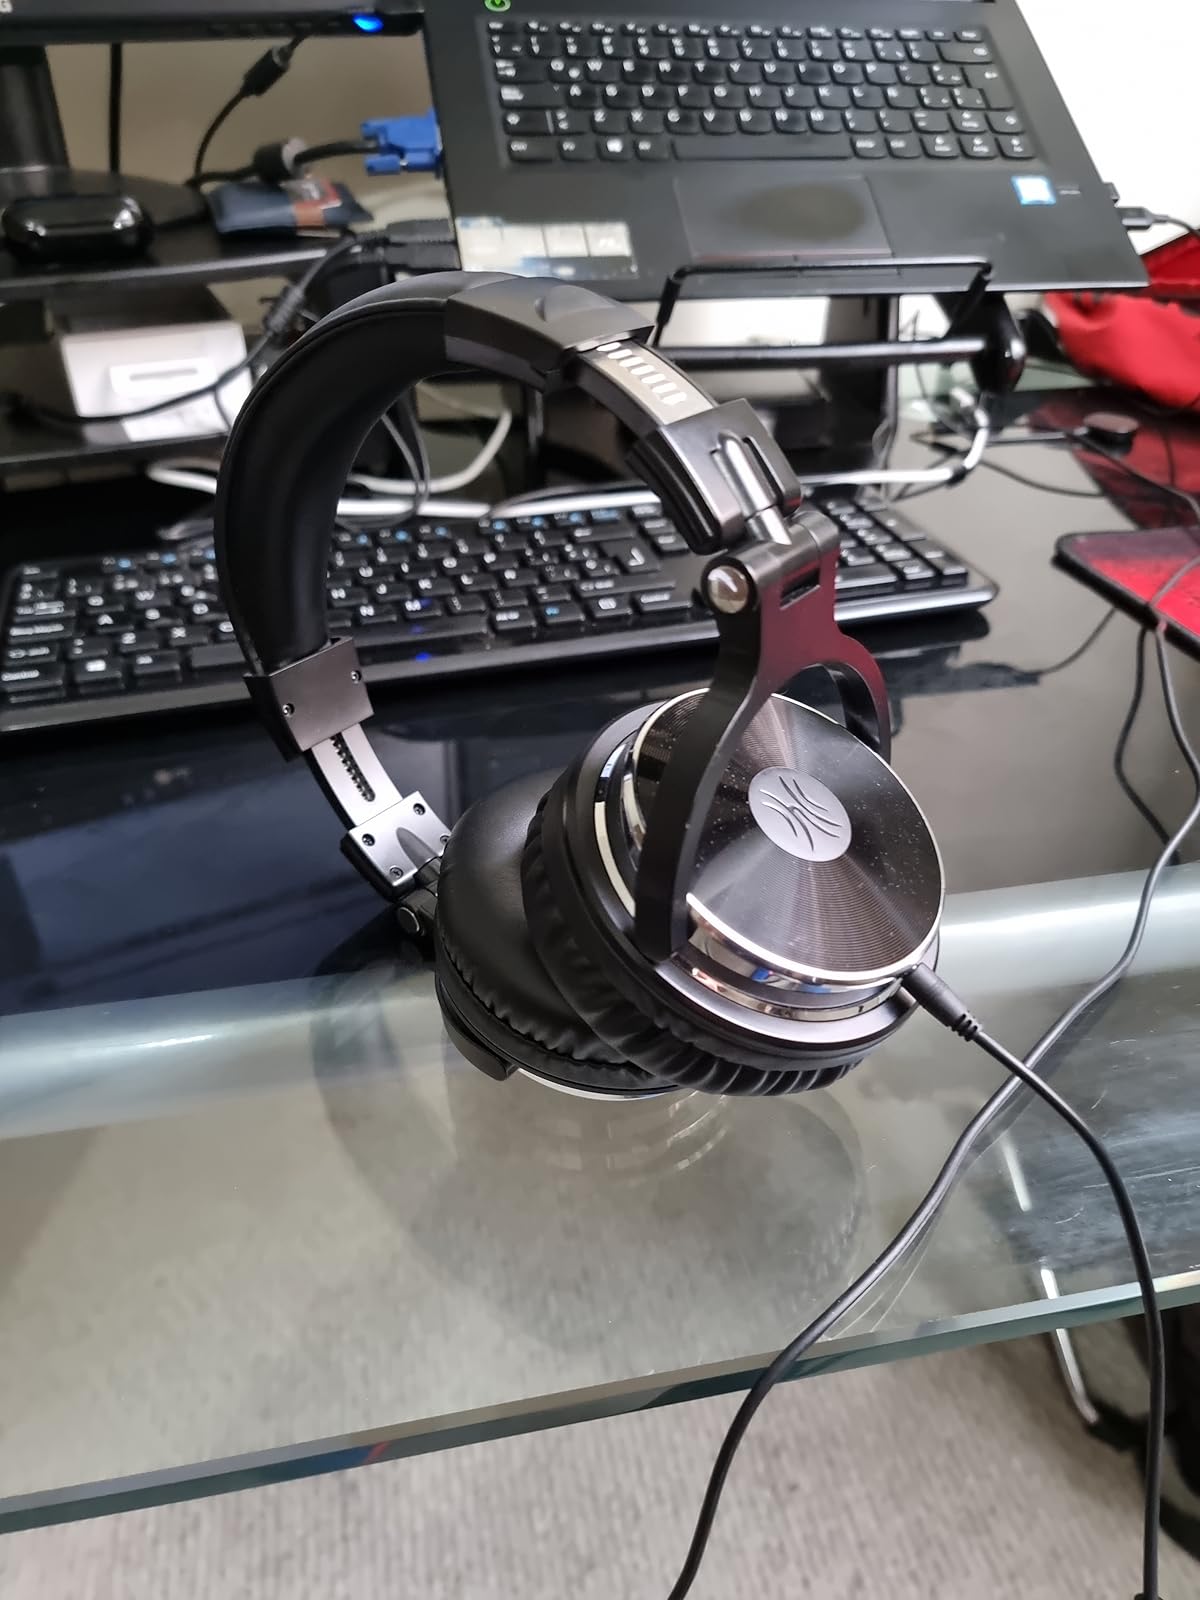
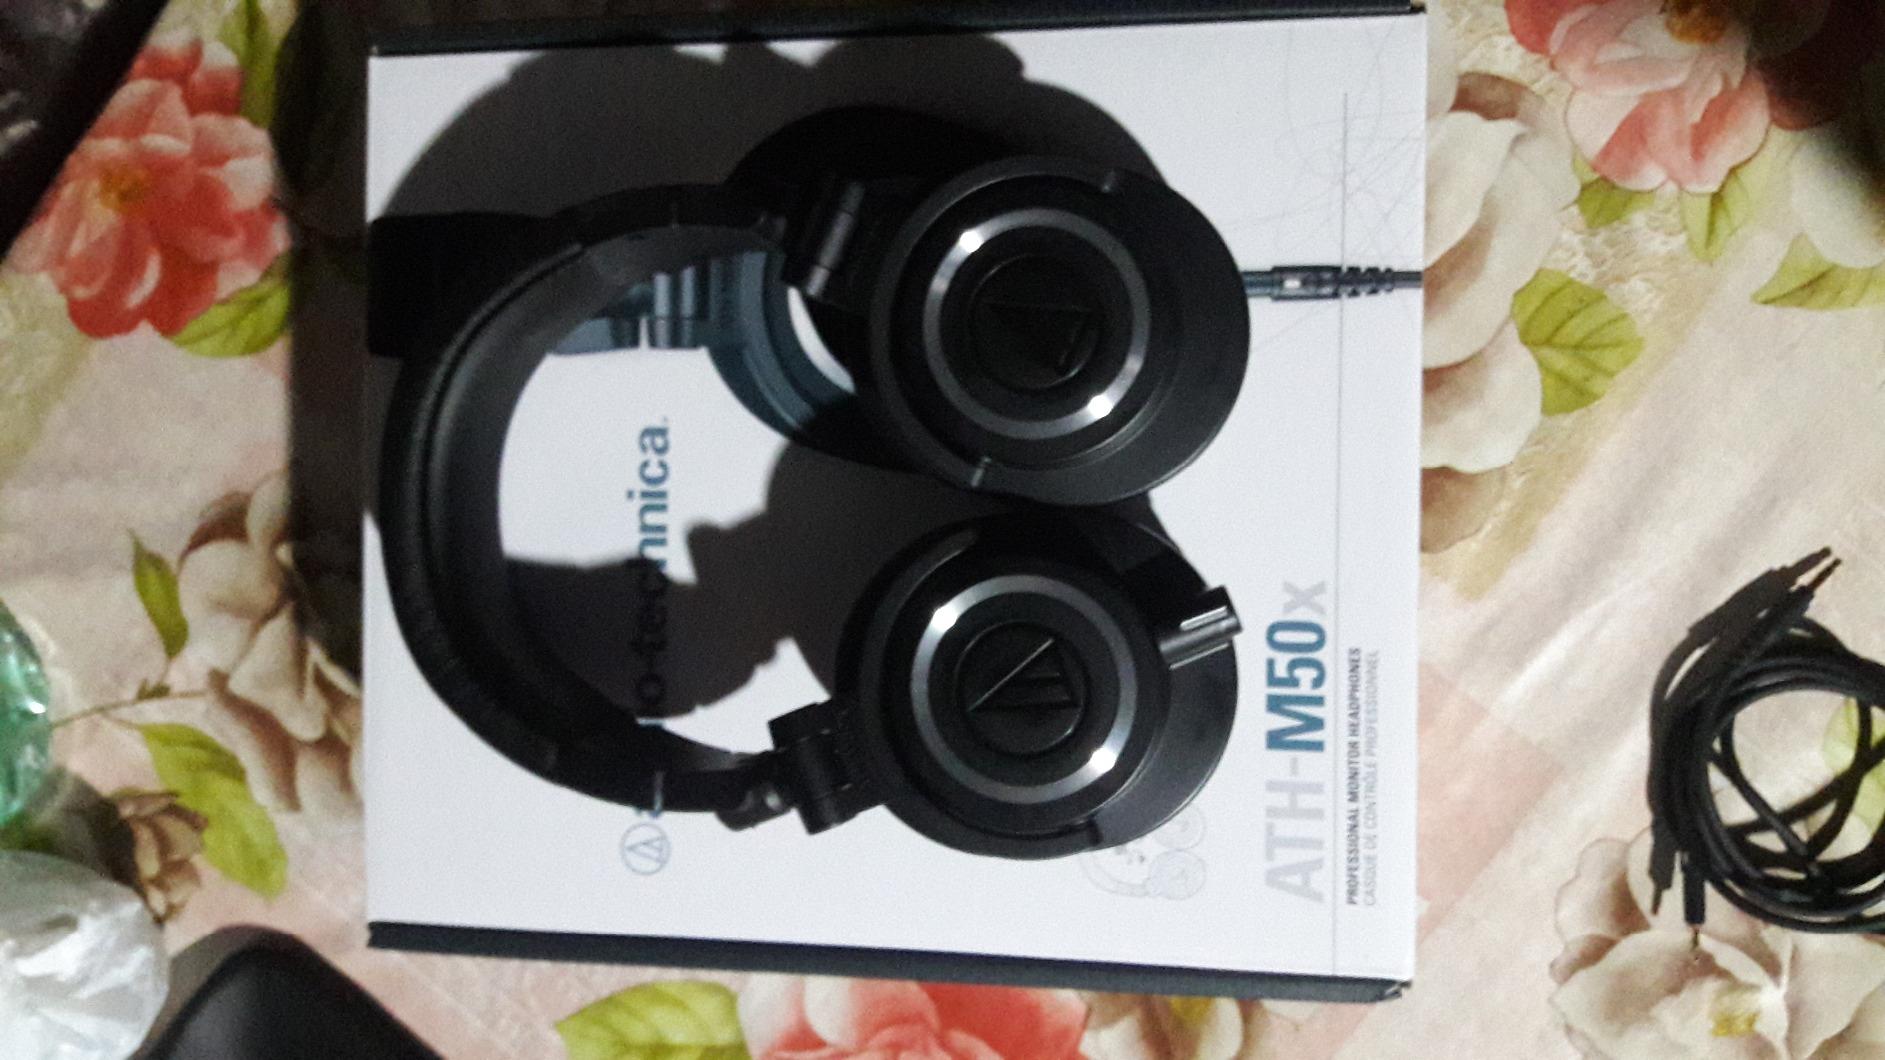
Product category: headphones
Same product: no